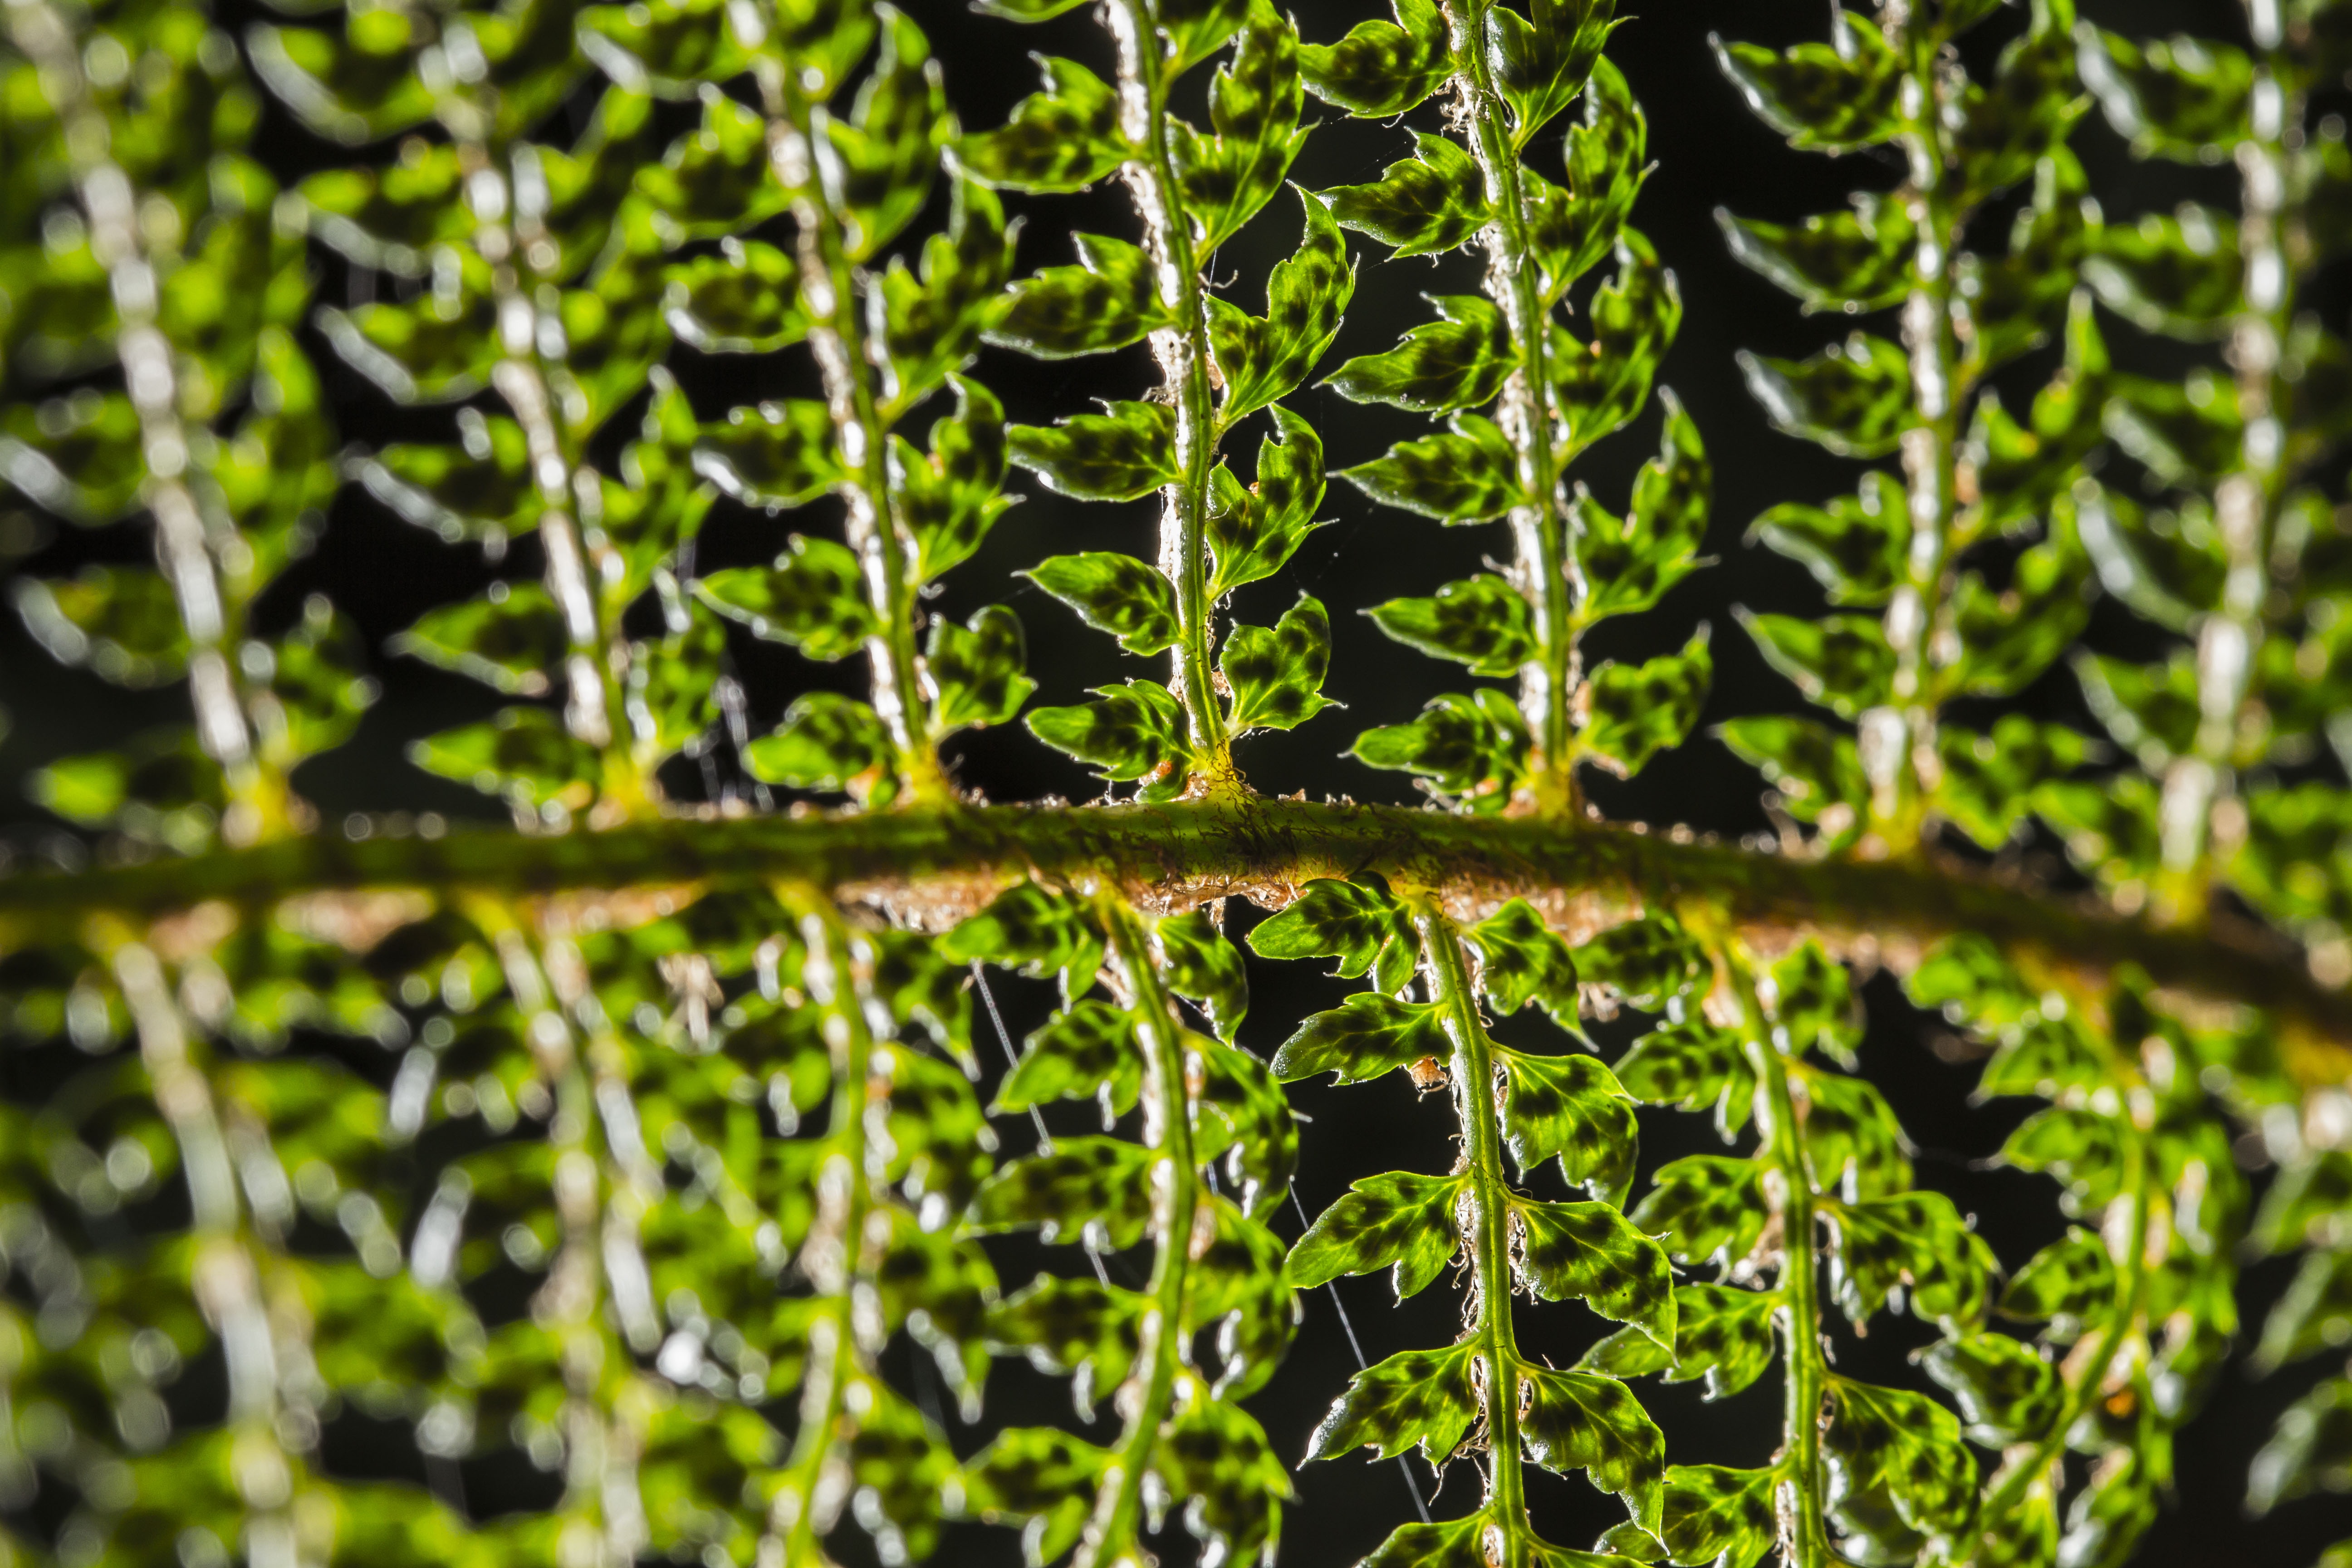
nature, grass, branch, plant, texture, leaf, flower, moss, green, color, macro, natural, fresh, botany, closeup, close, flora, fern, life, shrub, organic, macro photography, flowering plant, grass family, plant stem, land plant, ferns and horsetails